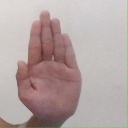
अक्षर: ध